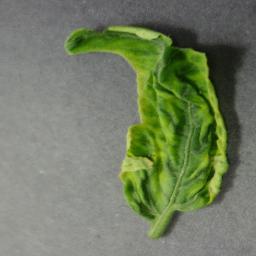
Label: Tomato___Tomato_Yellow_Leaf_Curl_Virus